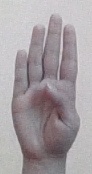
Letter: kaaf